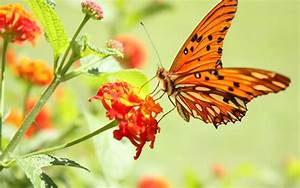
Label: farfalla